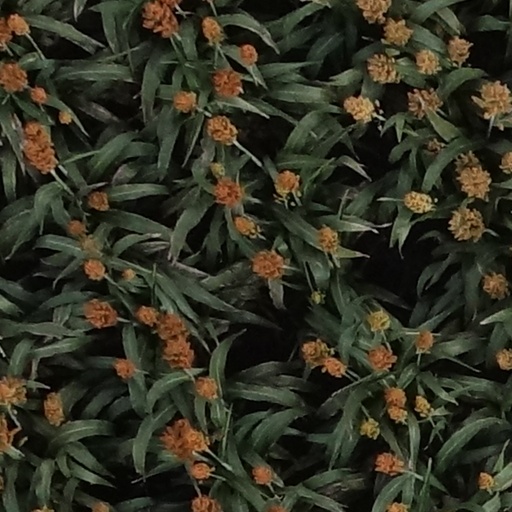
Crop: sorghum